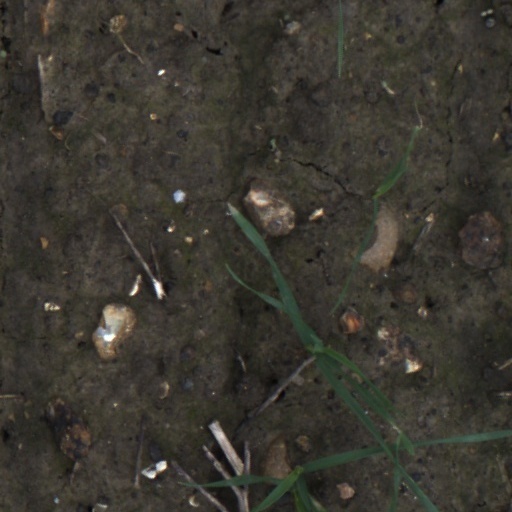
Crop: wheat